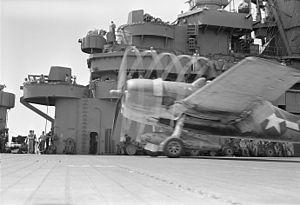
Edward Steichen, né Édouard Jean Steichen, est un photographe et peintre américain d'origine luxembourgeoise, né le 27 mars 1879 à Bivange au Luxembourg et mort le 25 mars 1973 à West Redding dans le Connecticut.